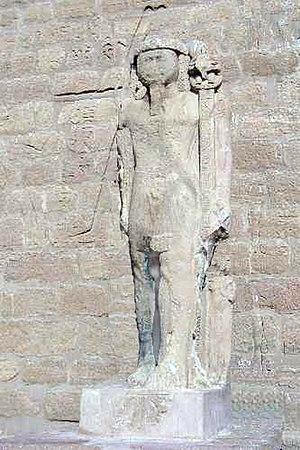
L'Ouadi es-Seboua, ou vallée des lions, est un regroupement de temples situé en Basse Nubie au bord du lac Nasser, dont un remarquable grand temple hémispéos de Ramsès II.